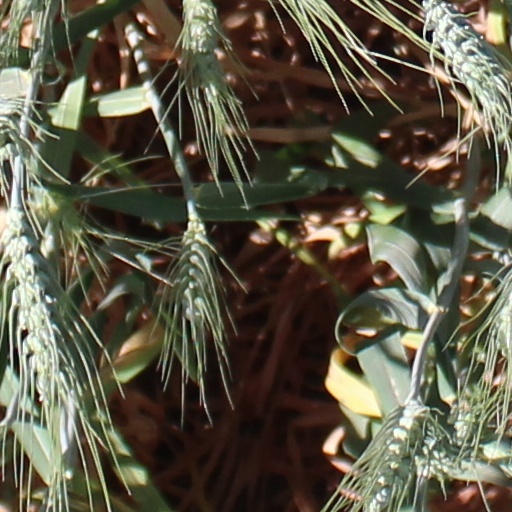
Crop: wheat